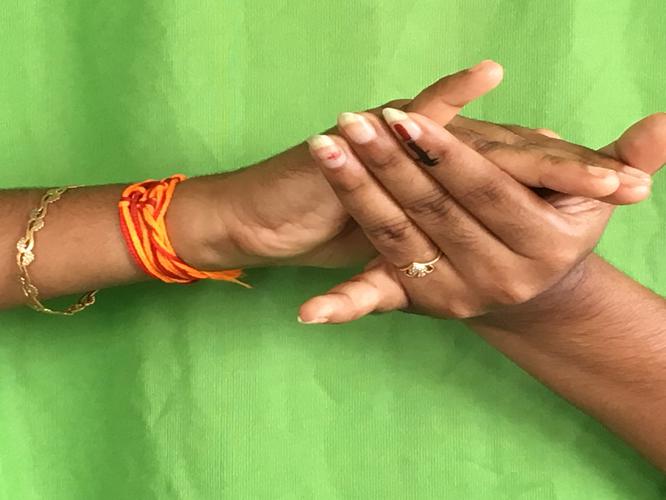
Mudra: Kurma
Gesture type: double_hand